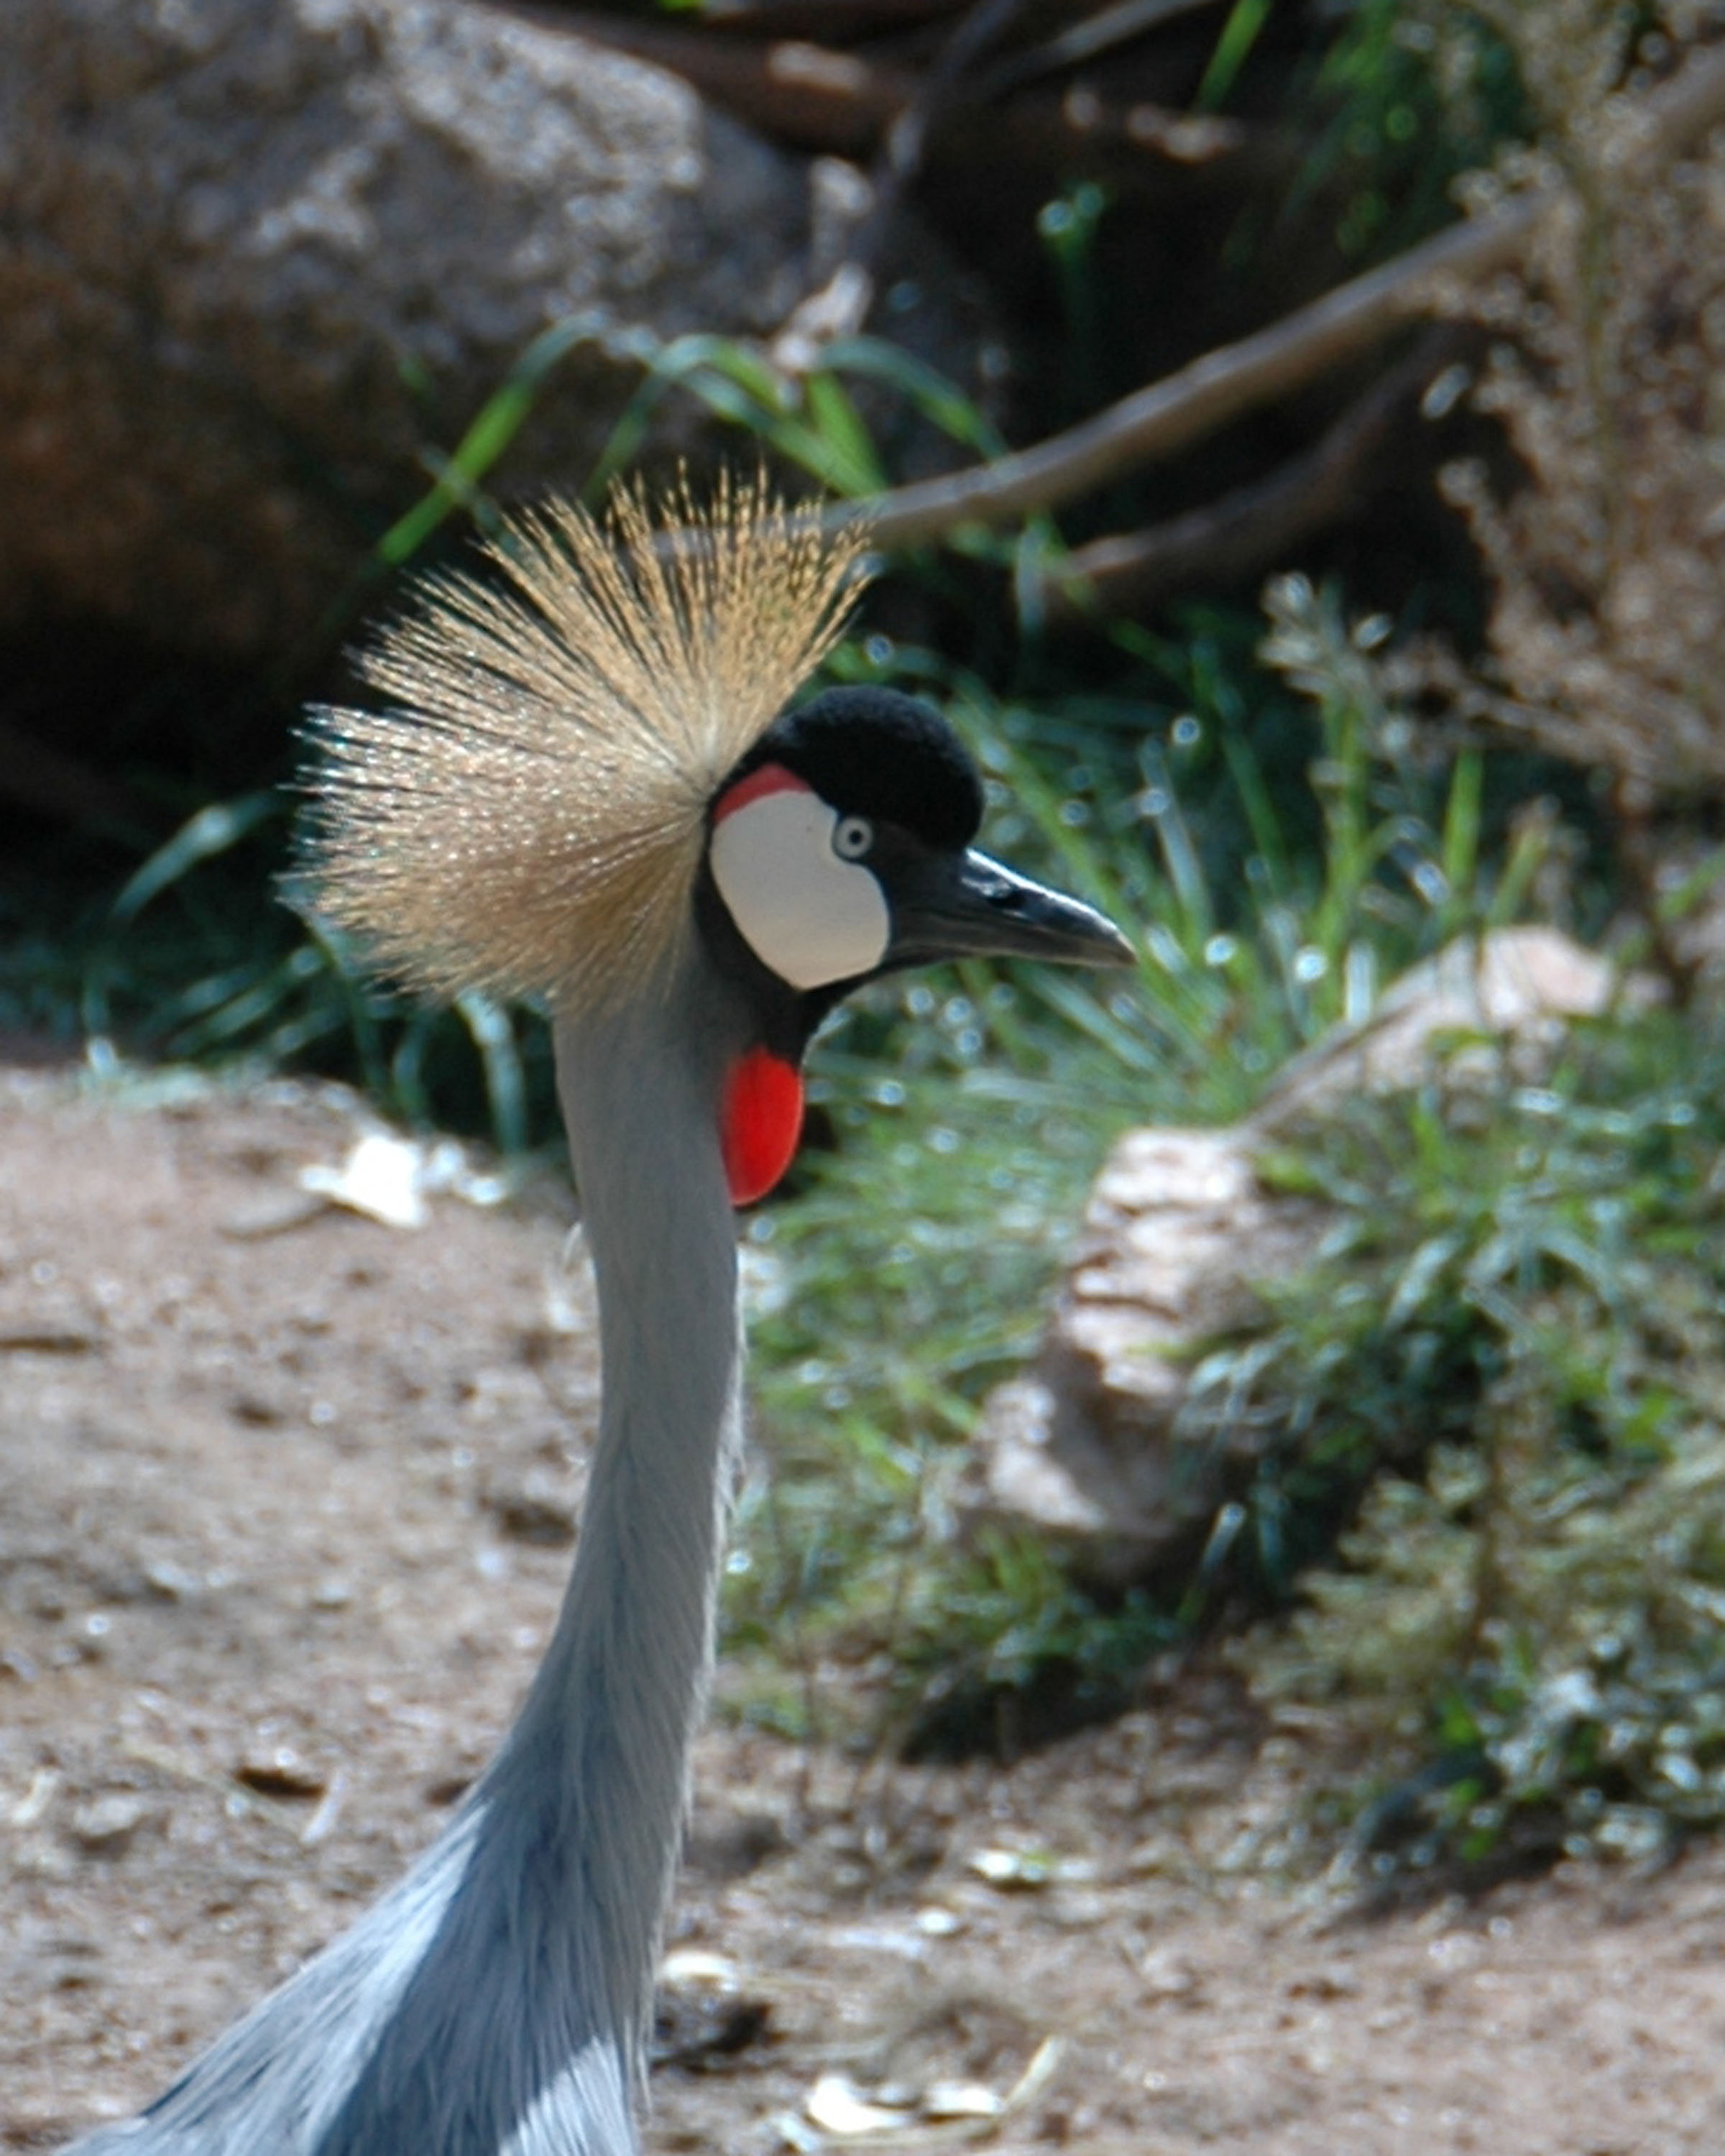
nature, bird, wildlife, beak, fauna, plumage, wings, crane